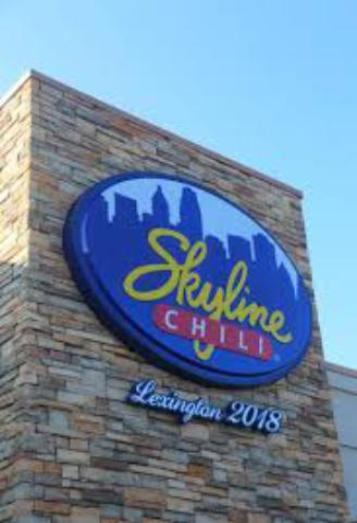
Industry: Food